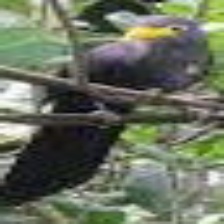
Species: BLUE MALKOHA
Scientific name: CEUTHMOCHARES AEREUS